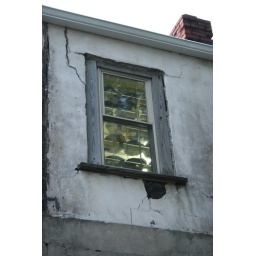
alley window in blowing rock